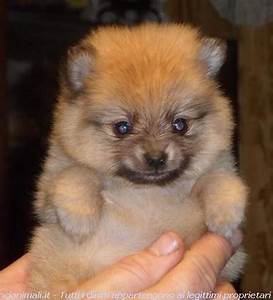
Label: dog